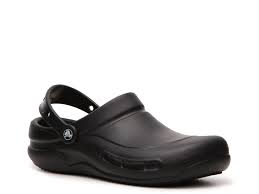
Label: Clog